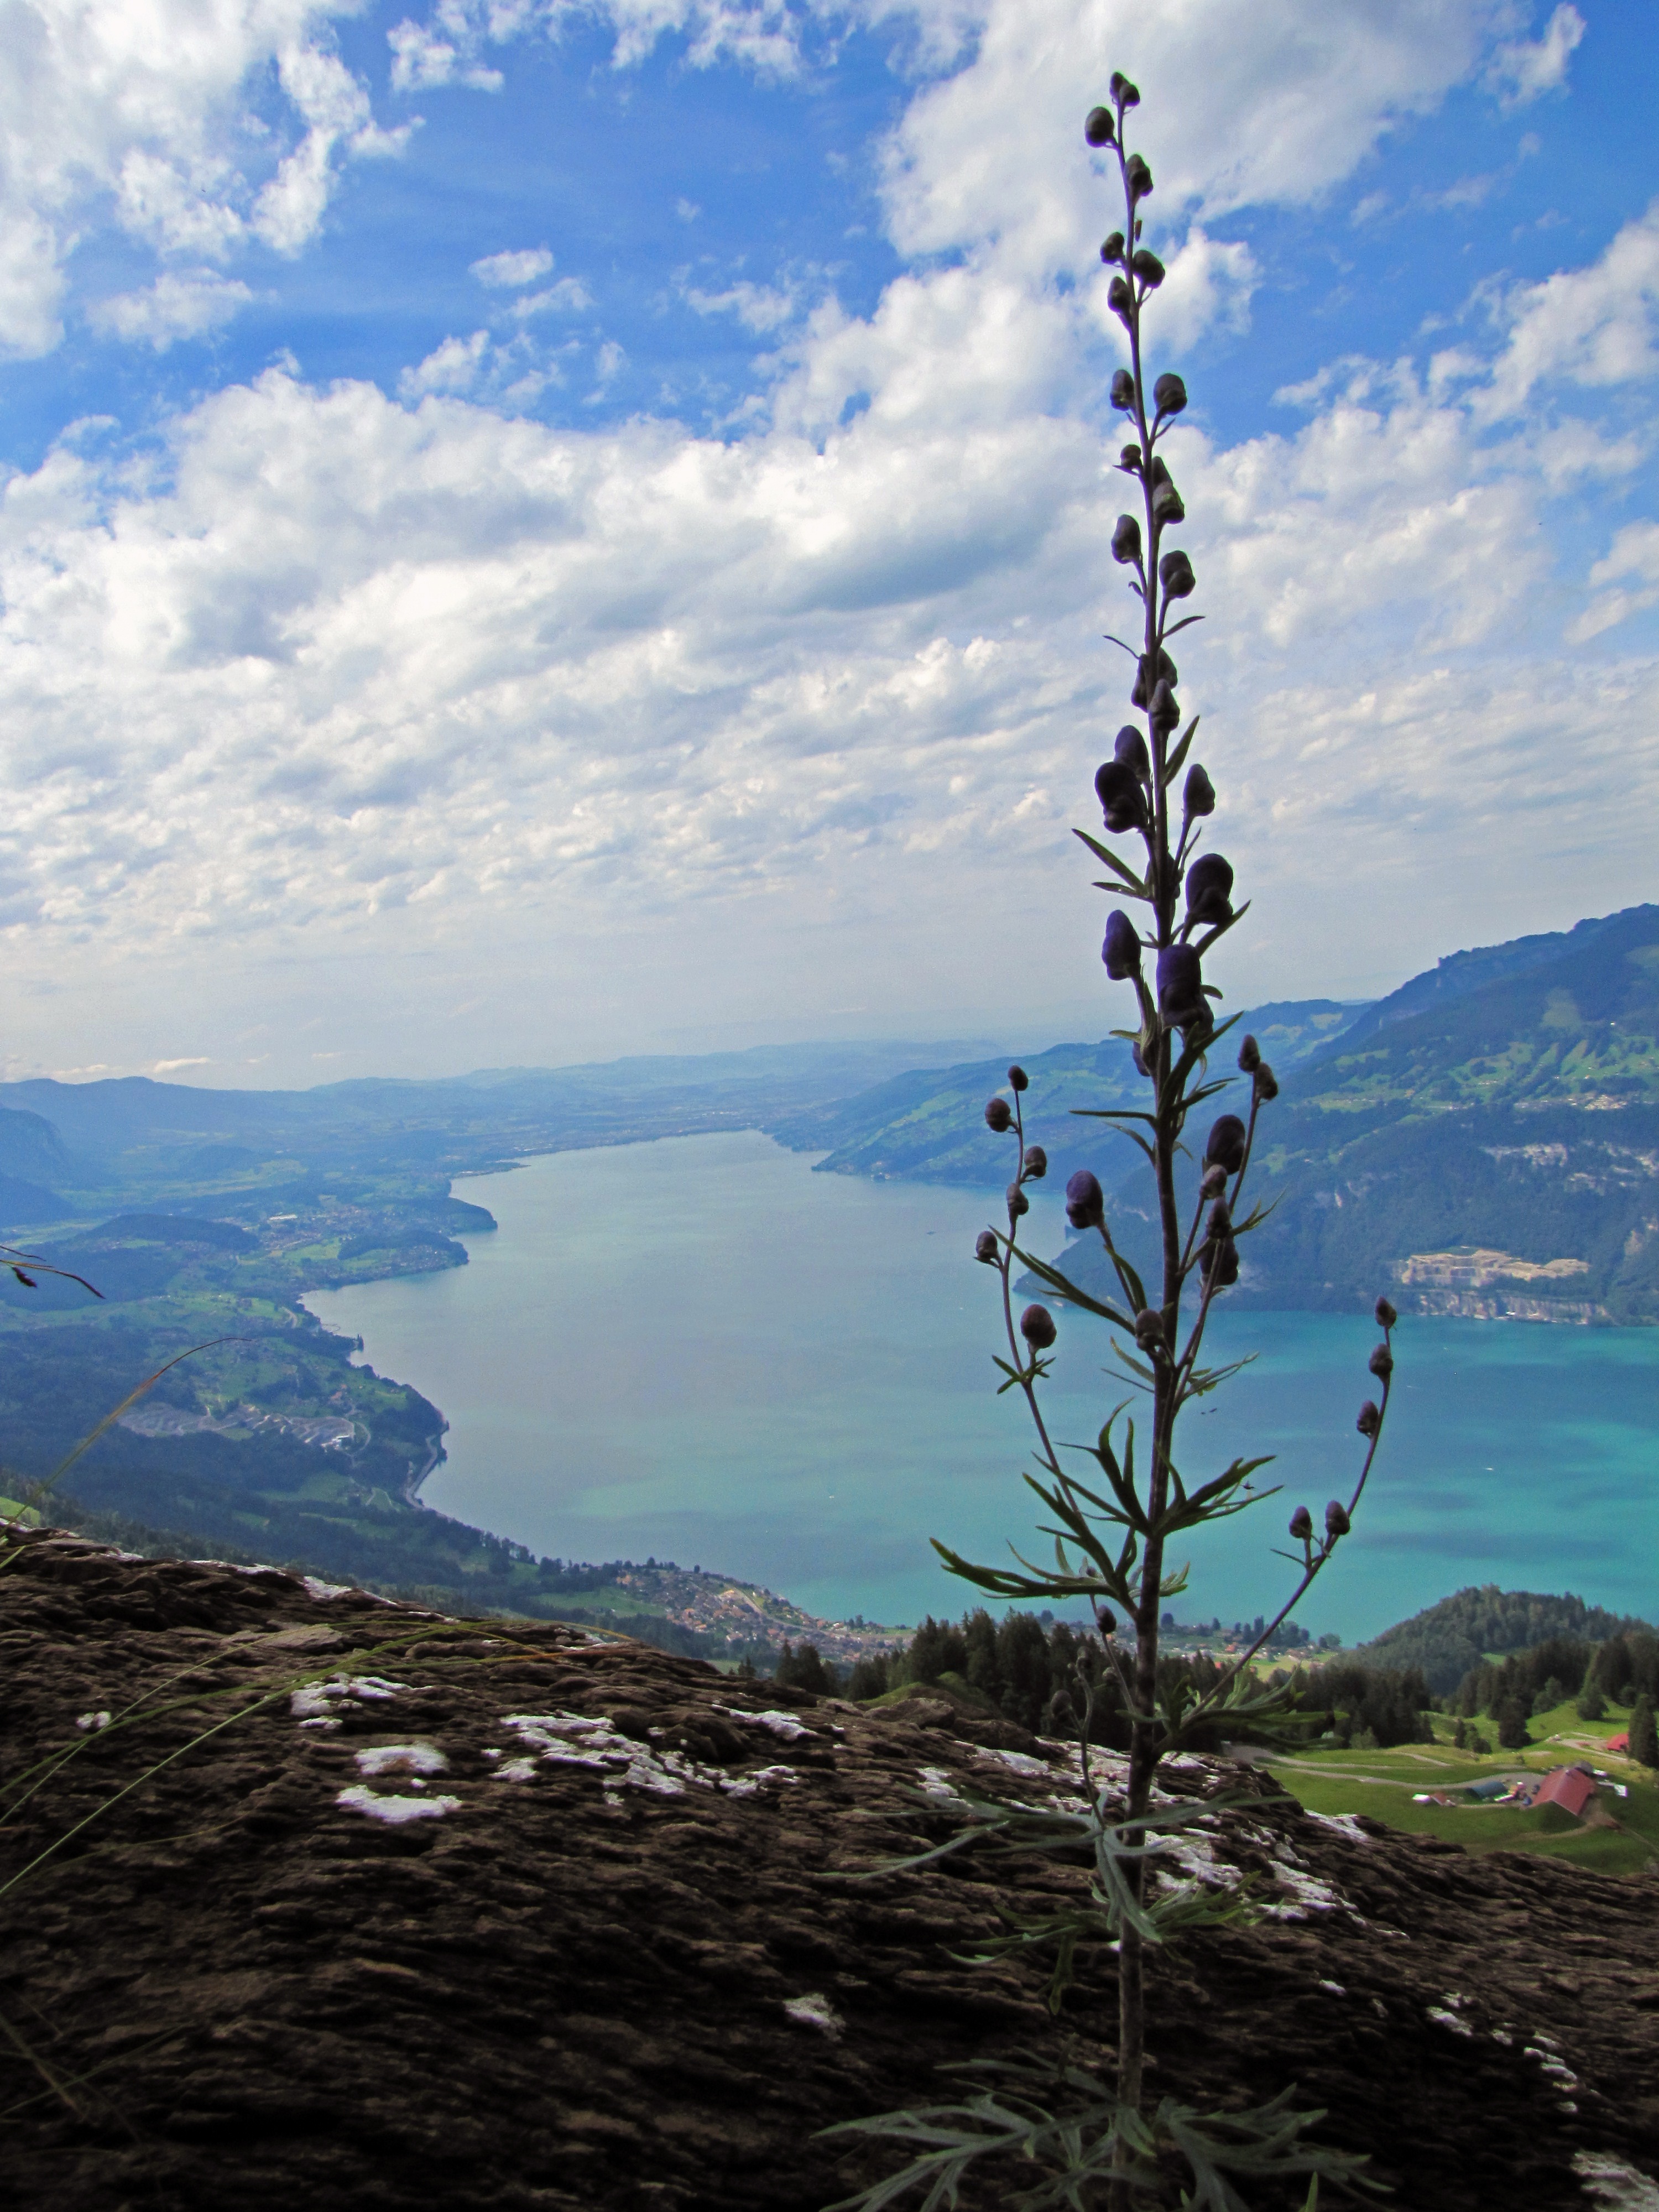
landscape, tree, water, nature, wilderness, mountain, cloud, sky, hill, flower, lake, mountain range, blue, ridge, summit, clouds, landscapes, plateau, switzerland, nice, mood, mountainous landforms, thunersee